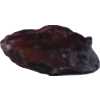
Label: carambola